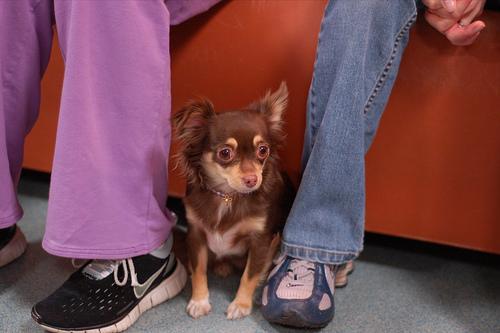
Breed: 420-n000124-Chihuahua